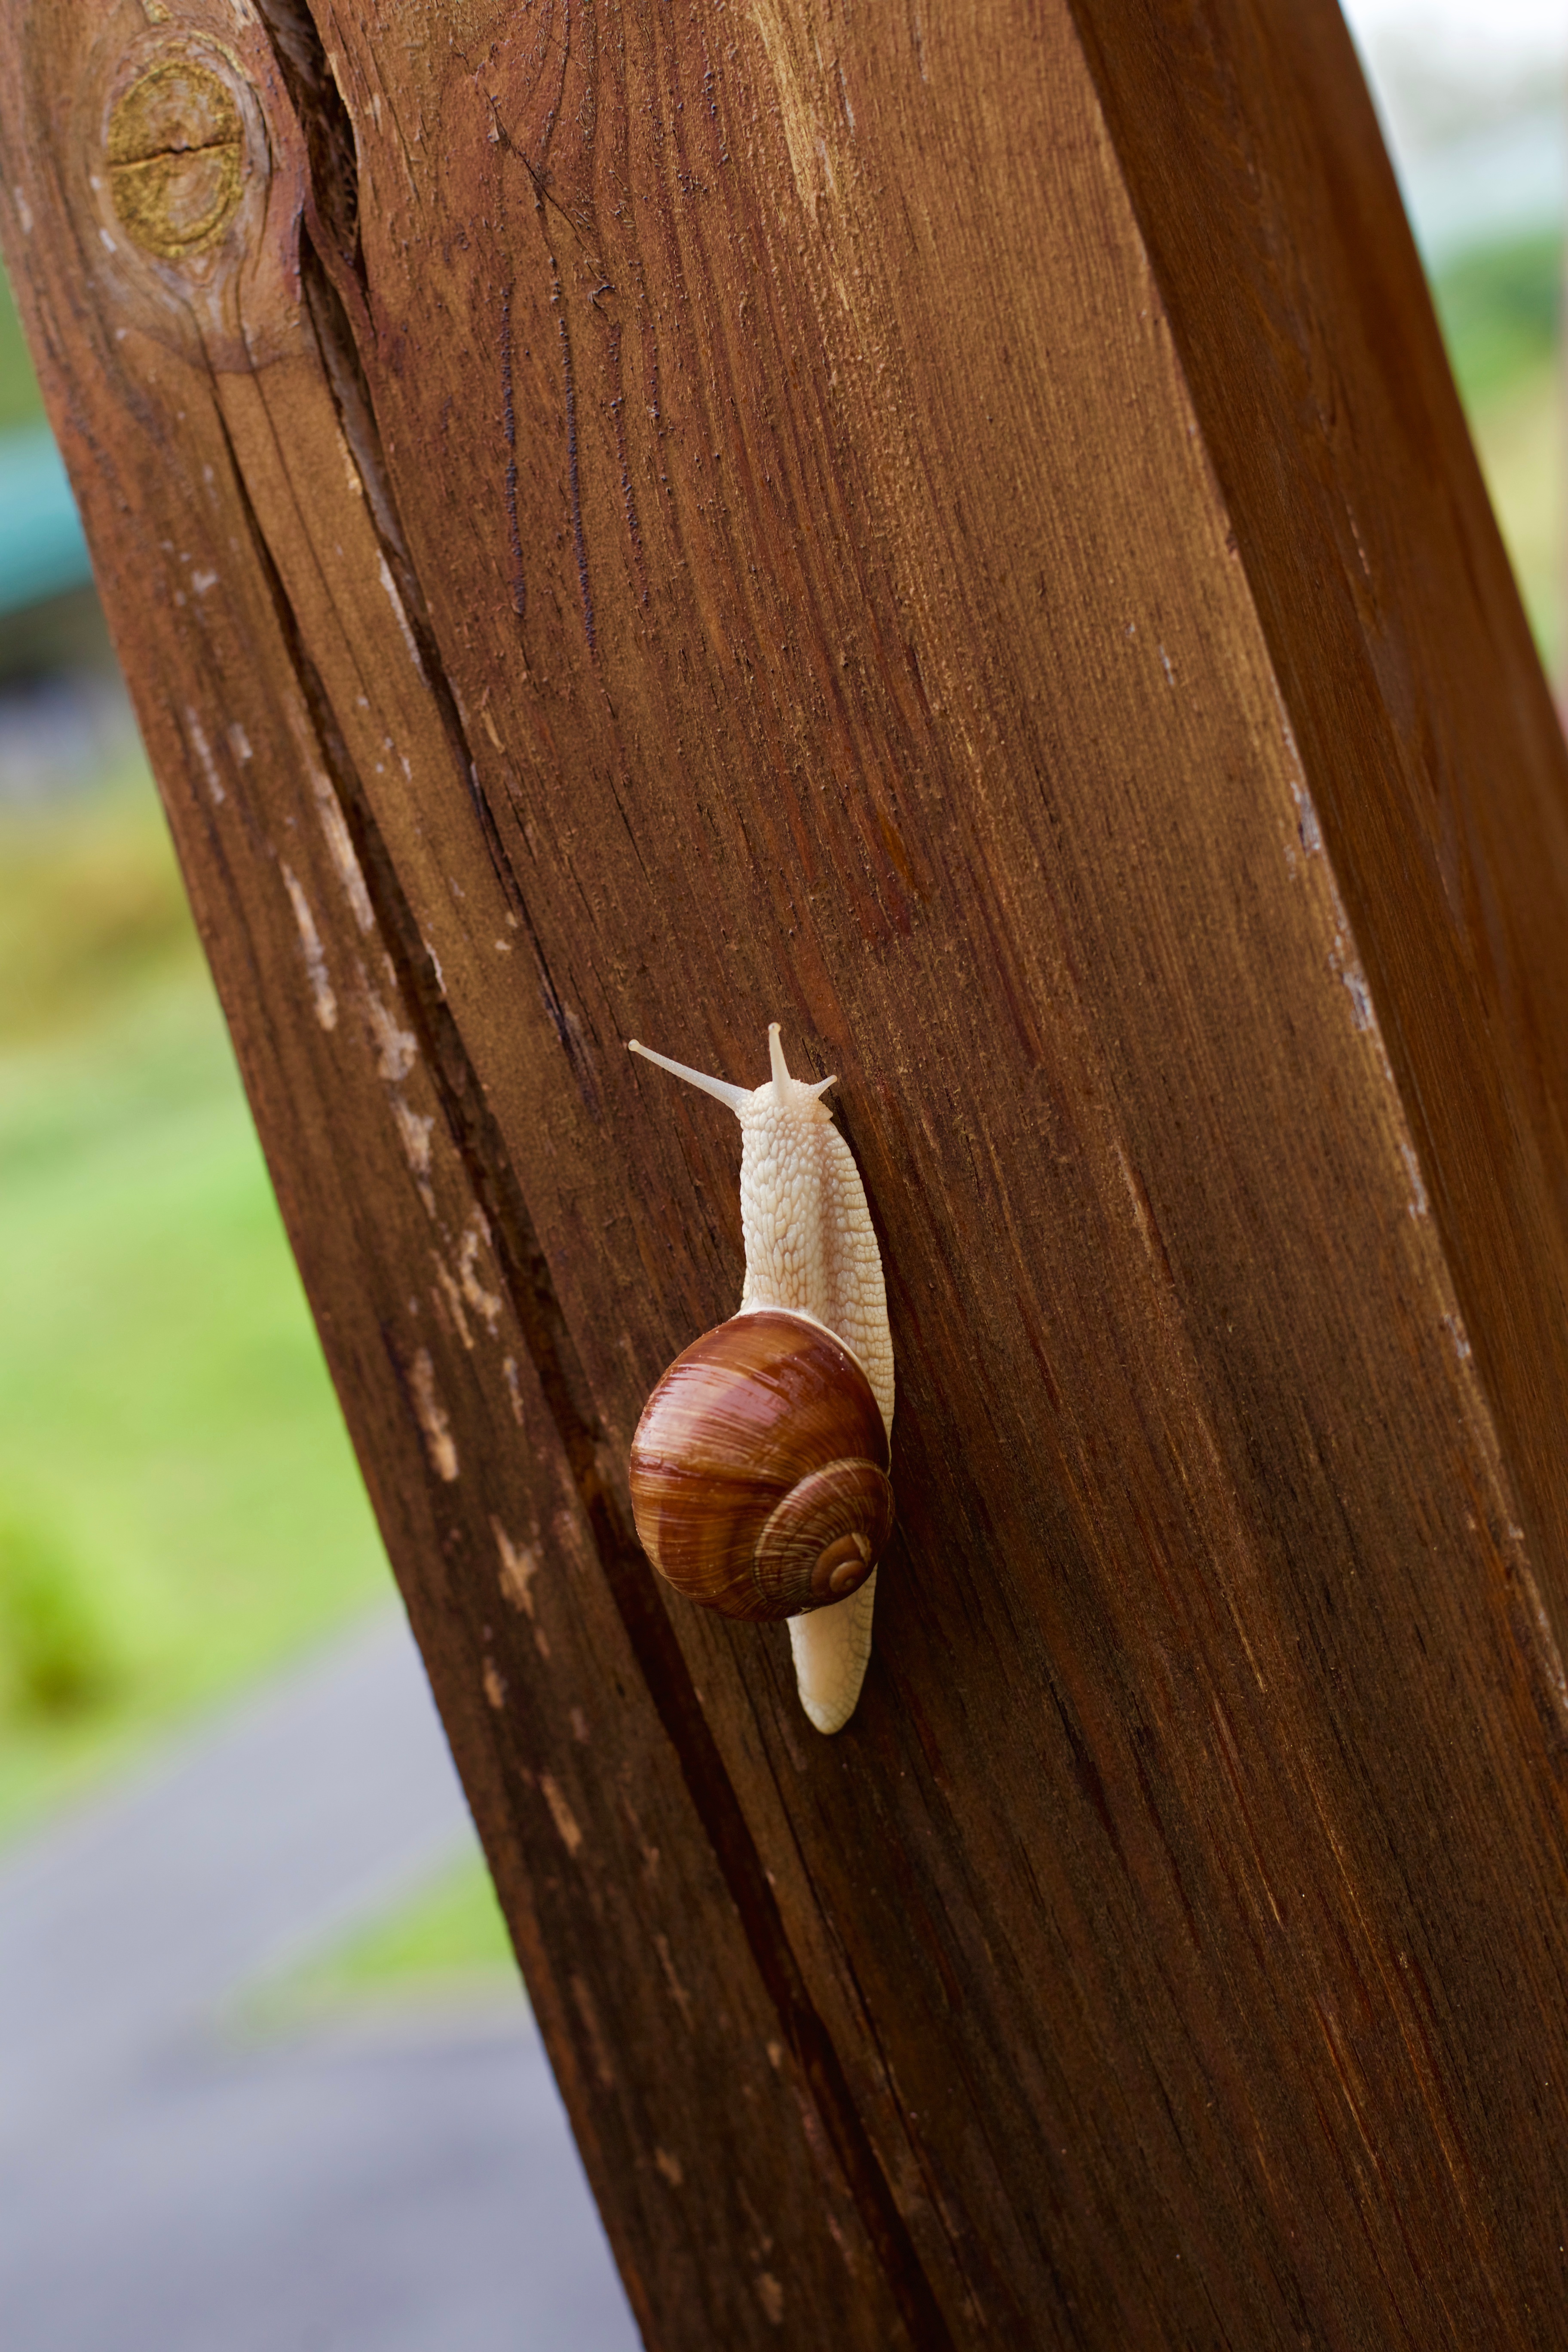
hand, wood, leaf, produce, carving, macro photography